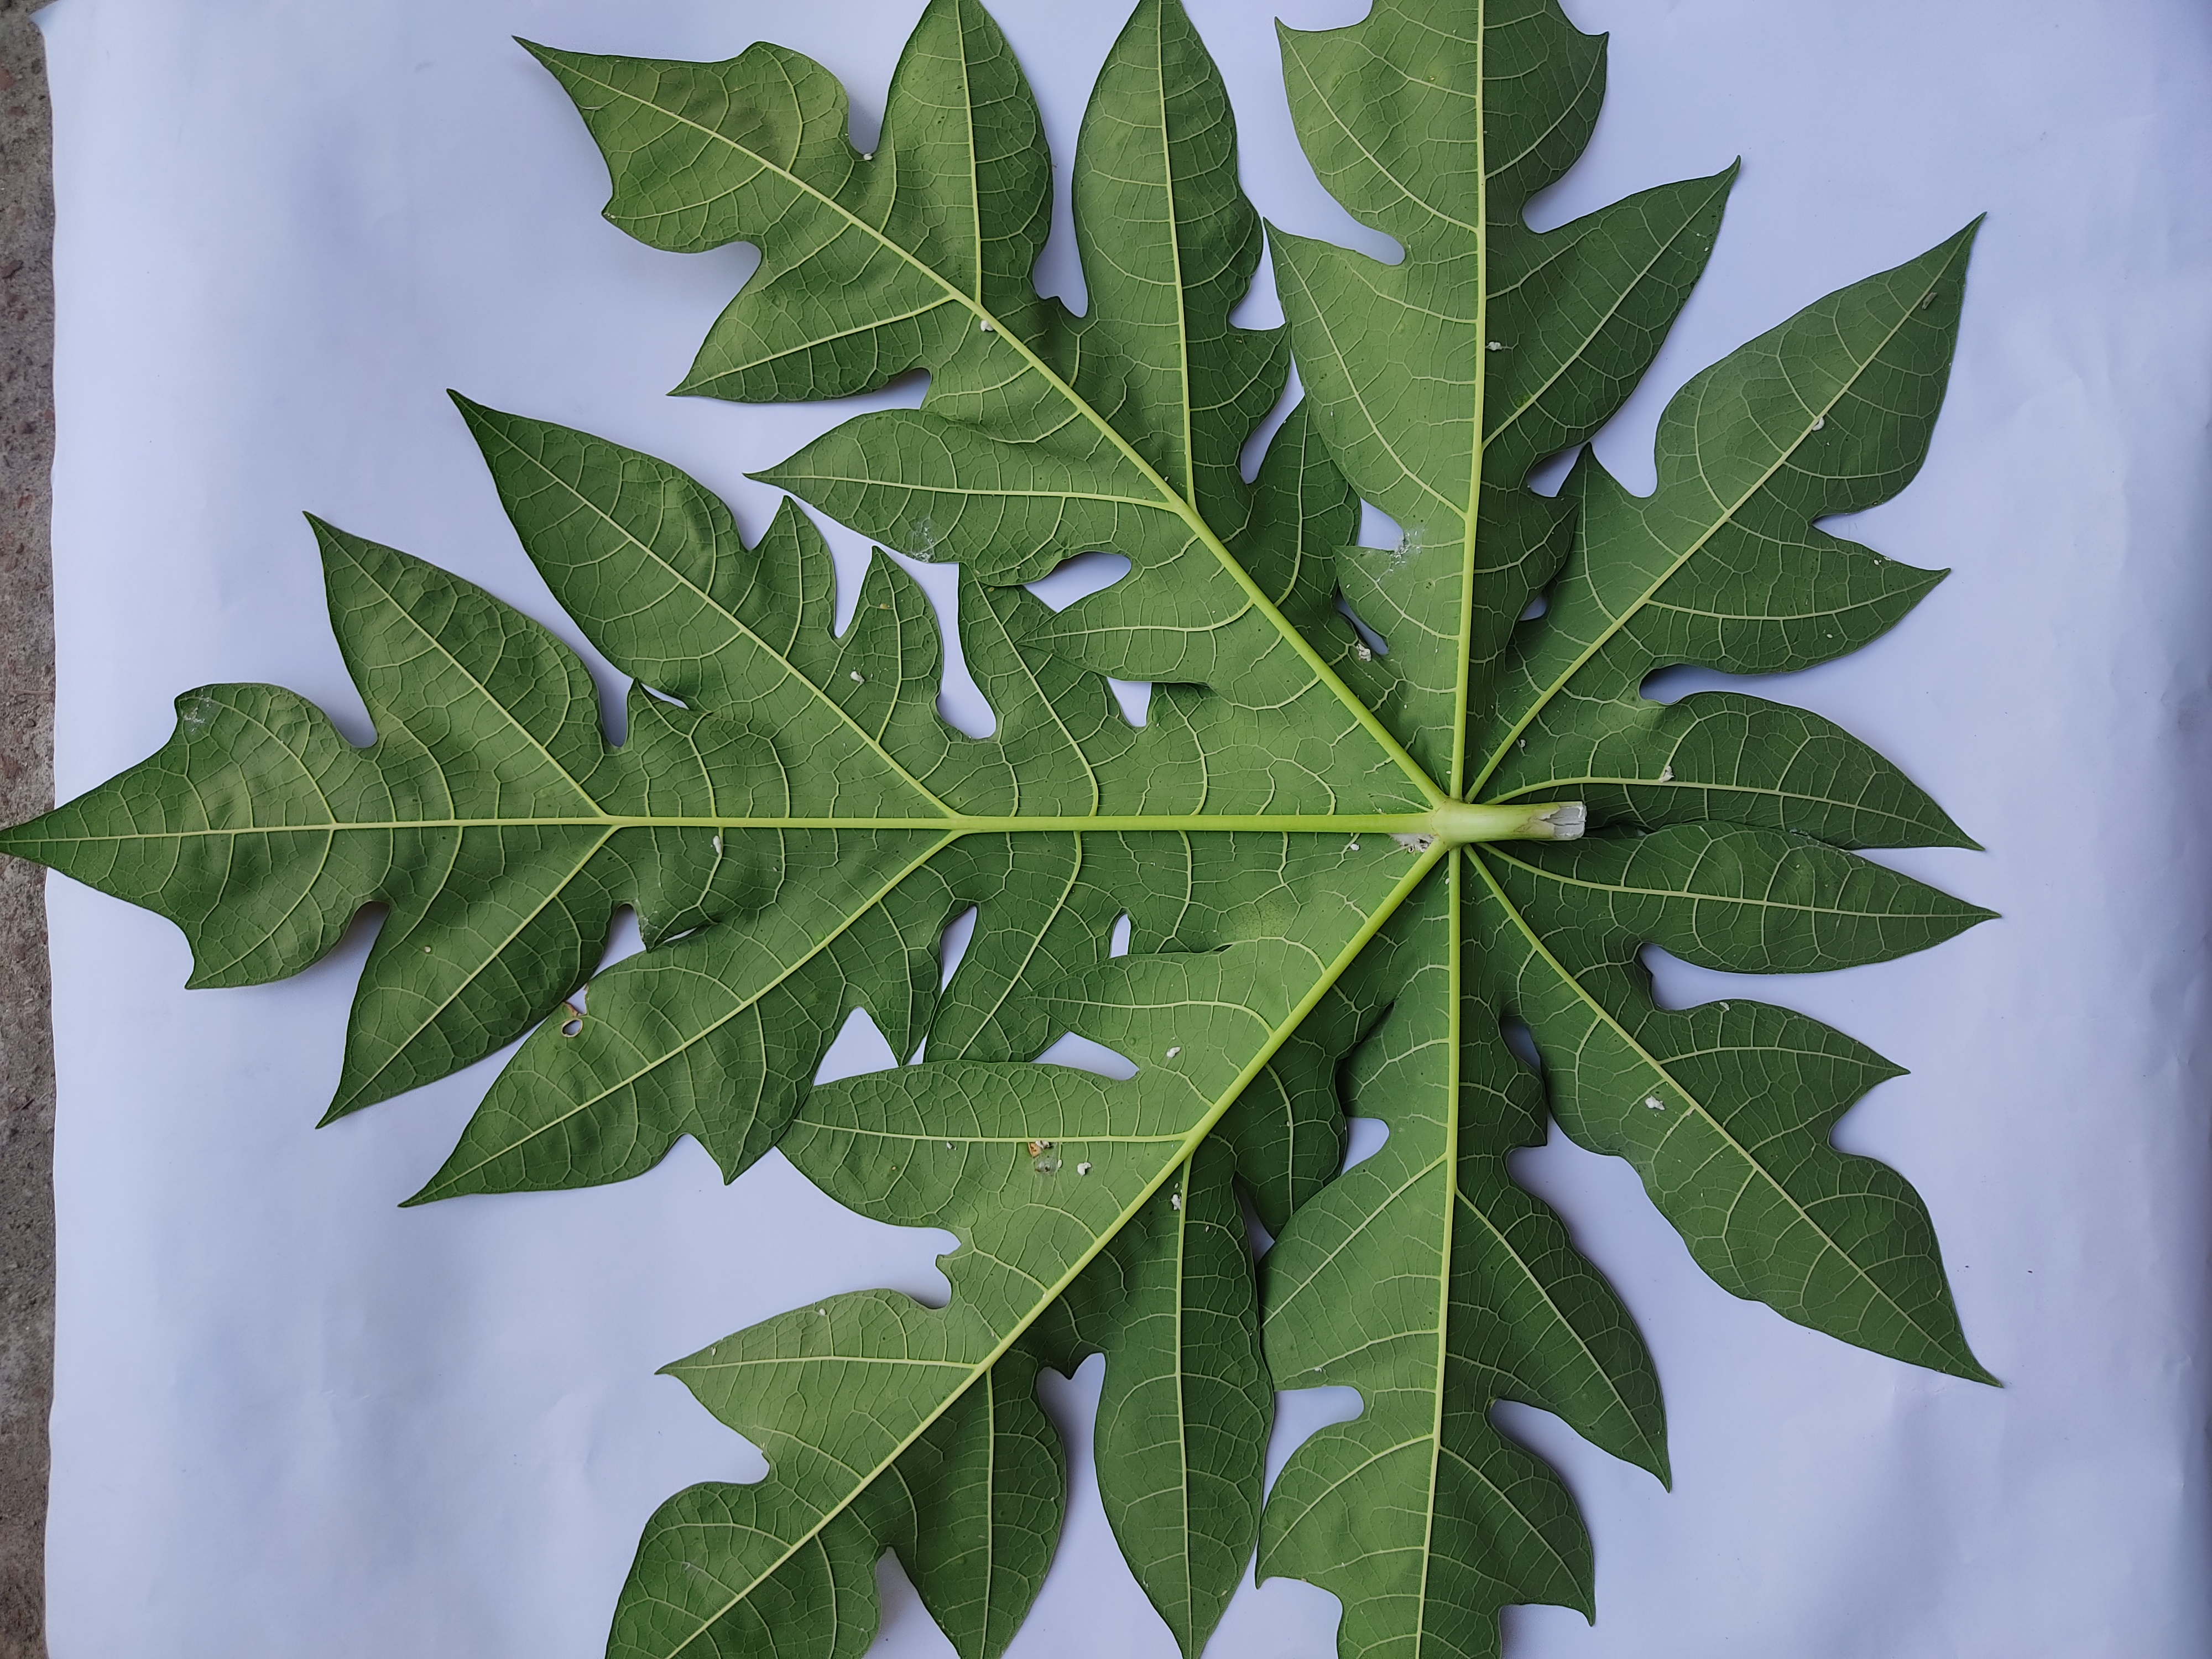
Label: Mealybug